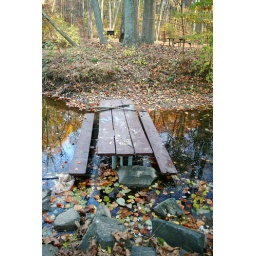
An old picnic table that was left in the stream, making a bridge you could walk across